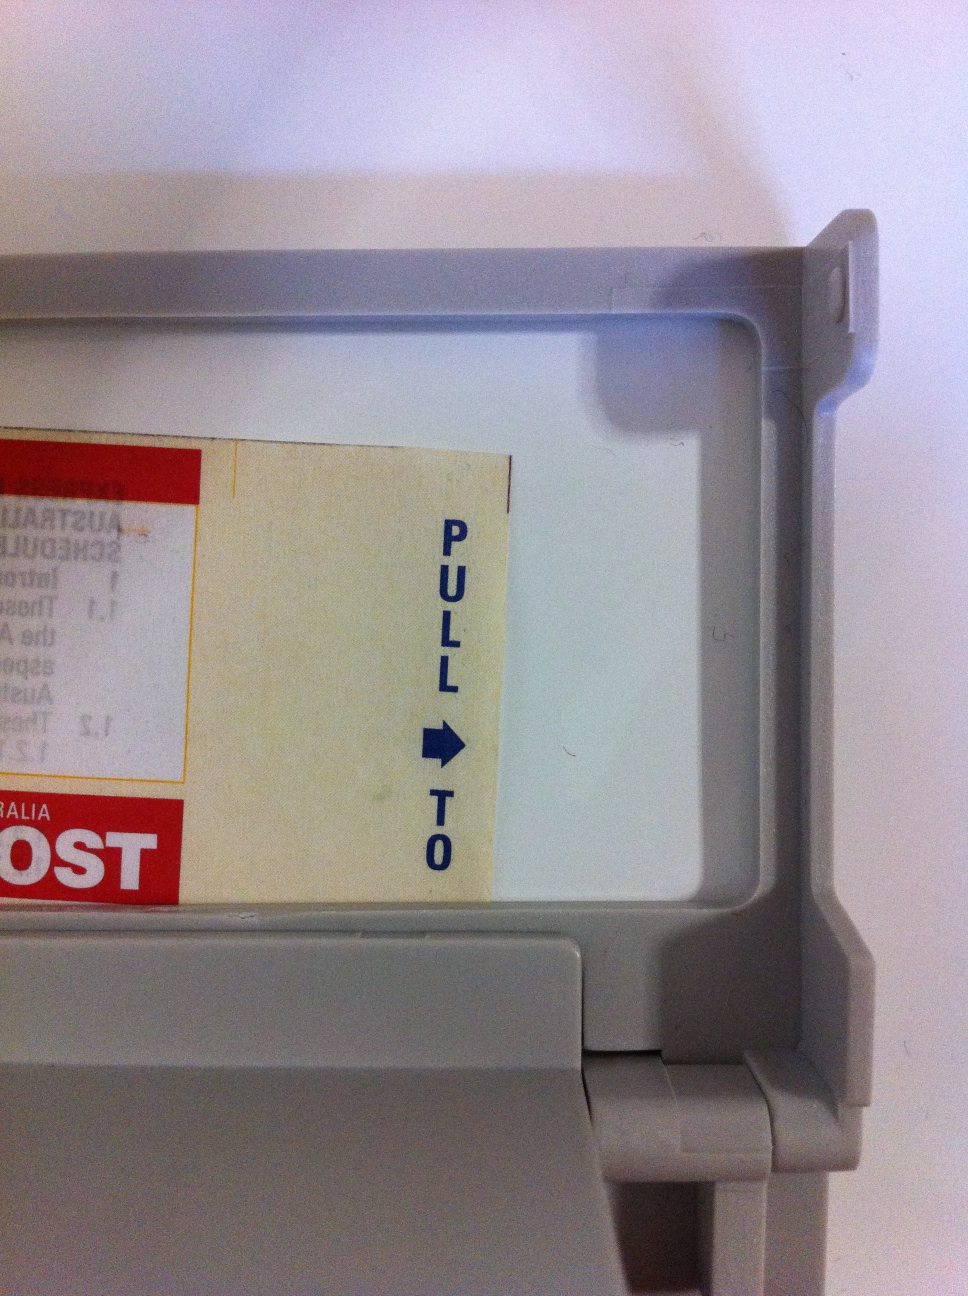Question: What is the EQ number?
Answer: unanswerable